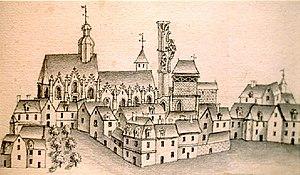
Ancien pilier de-La-Riche XIIe et XIIIe siècle, dessin réalisé au 18èm siècle, document société archéologique de Touraine n° 2696
Le Vieux-Tours est un terme générique pour définir un ensemble de quartiers ou bourgs qui se sont réunis au cours du temps pour former le centre historique de la ville de Tours. Les quartiers du Vieux-Tours sont, d'ouest en est, Notre-Dame-la-Riche, Saint-Martin, Saint-Julien, Saint-Gatien, Saint-Pierre-des-Corps.